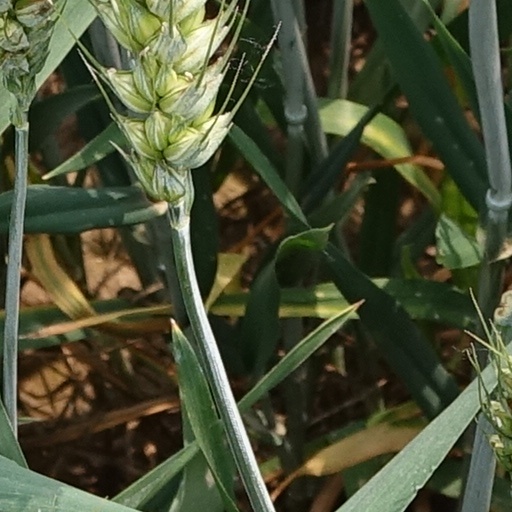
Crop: wheat